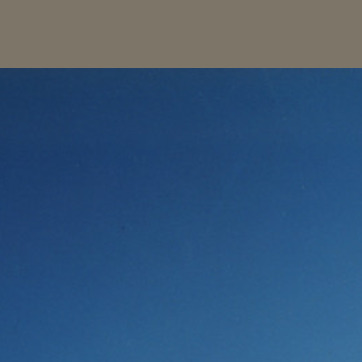
Material: sky